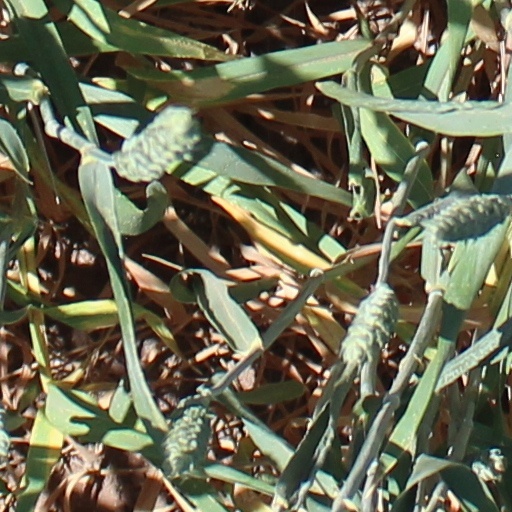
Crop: wheat